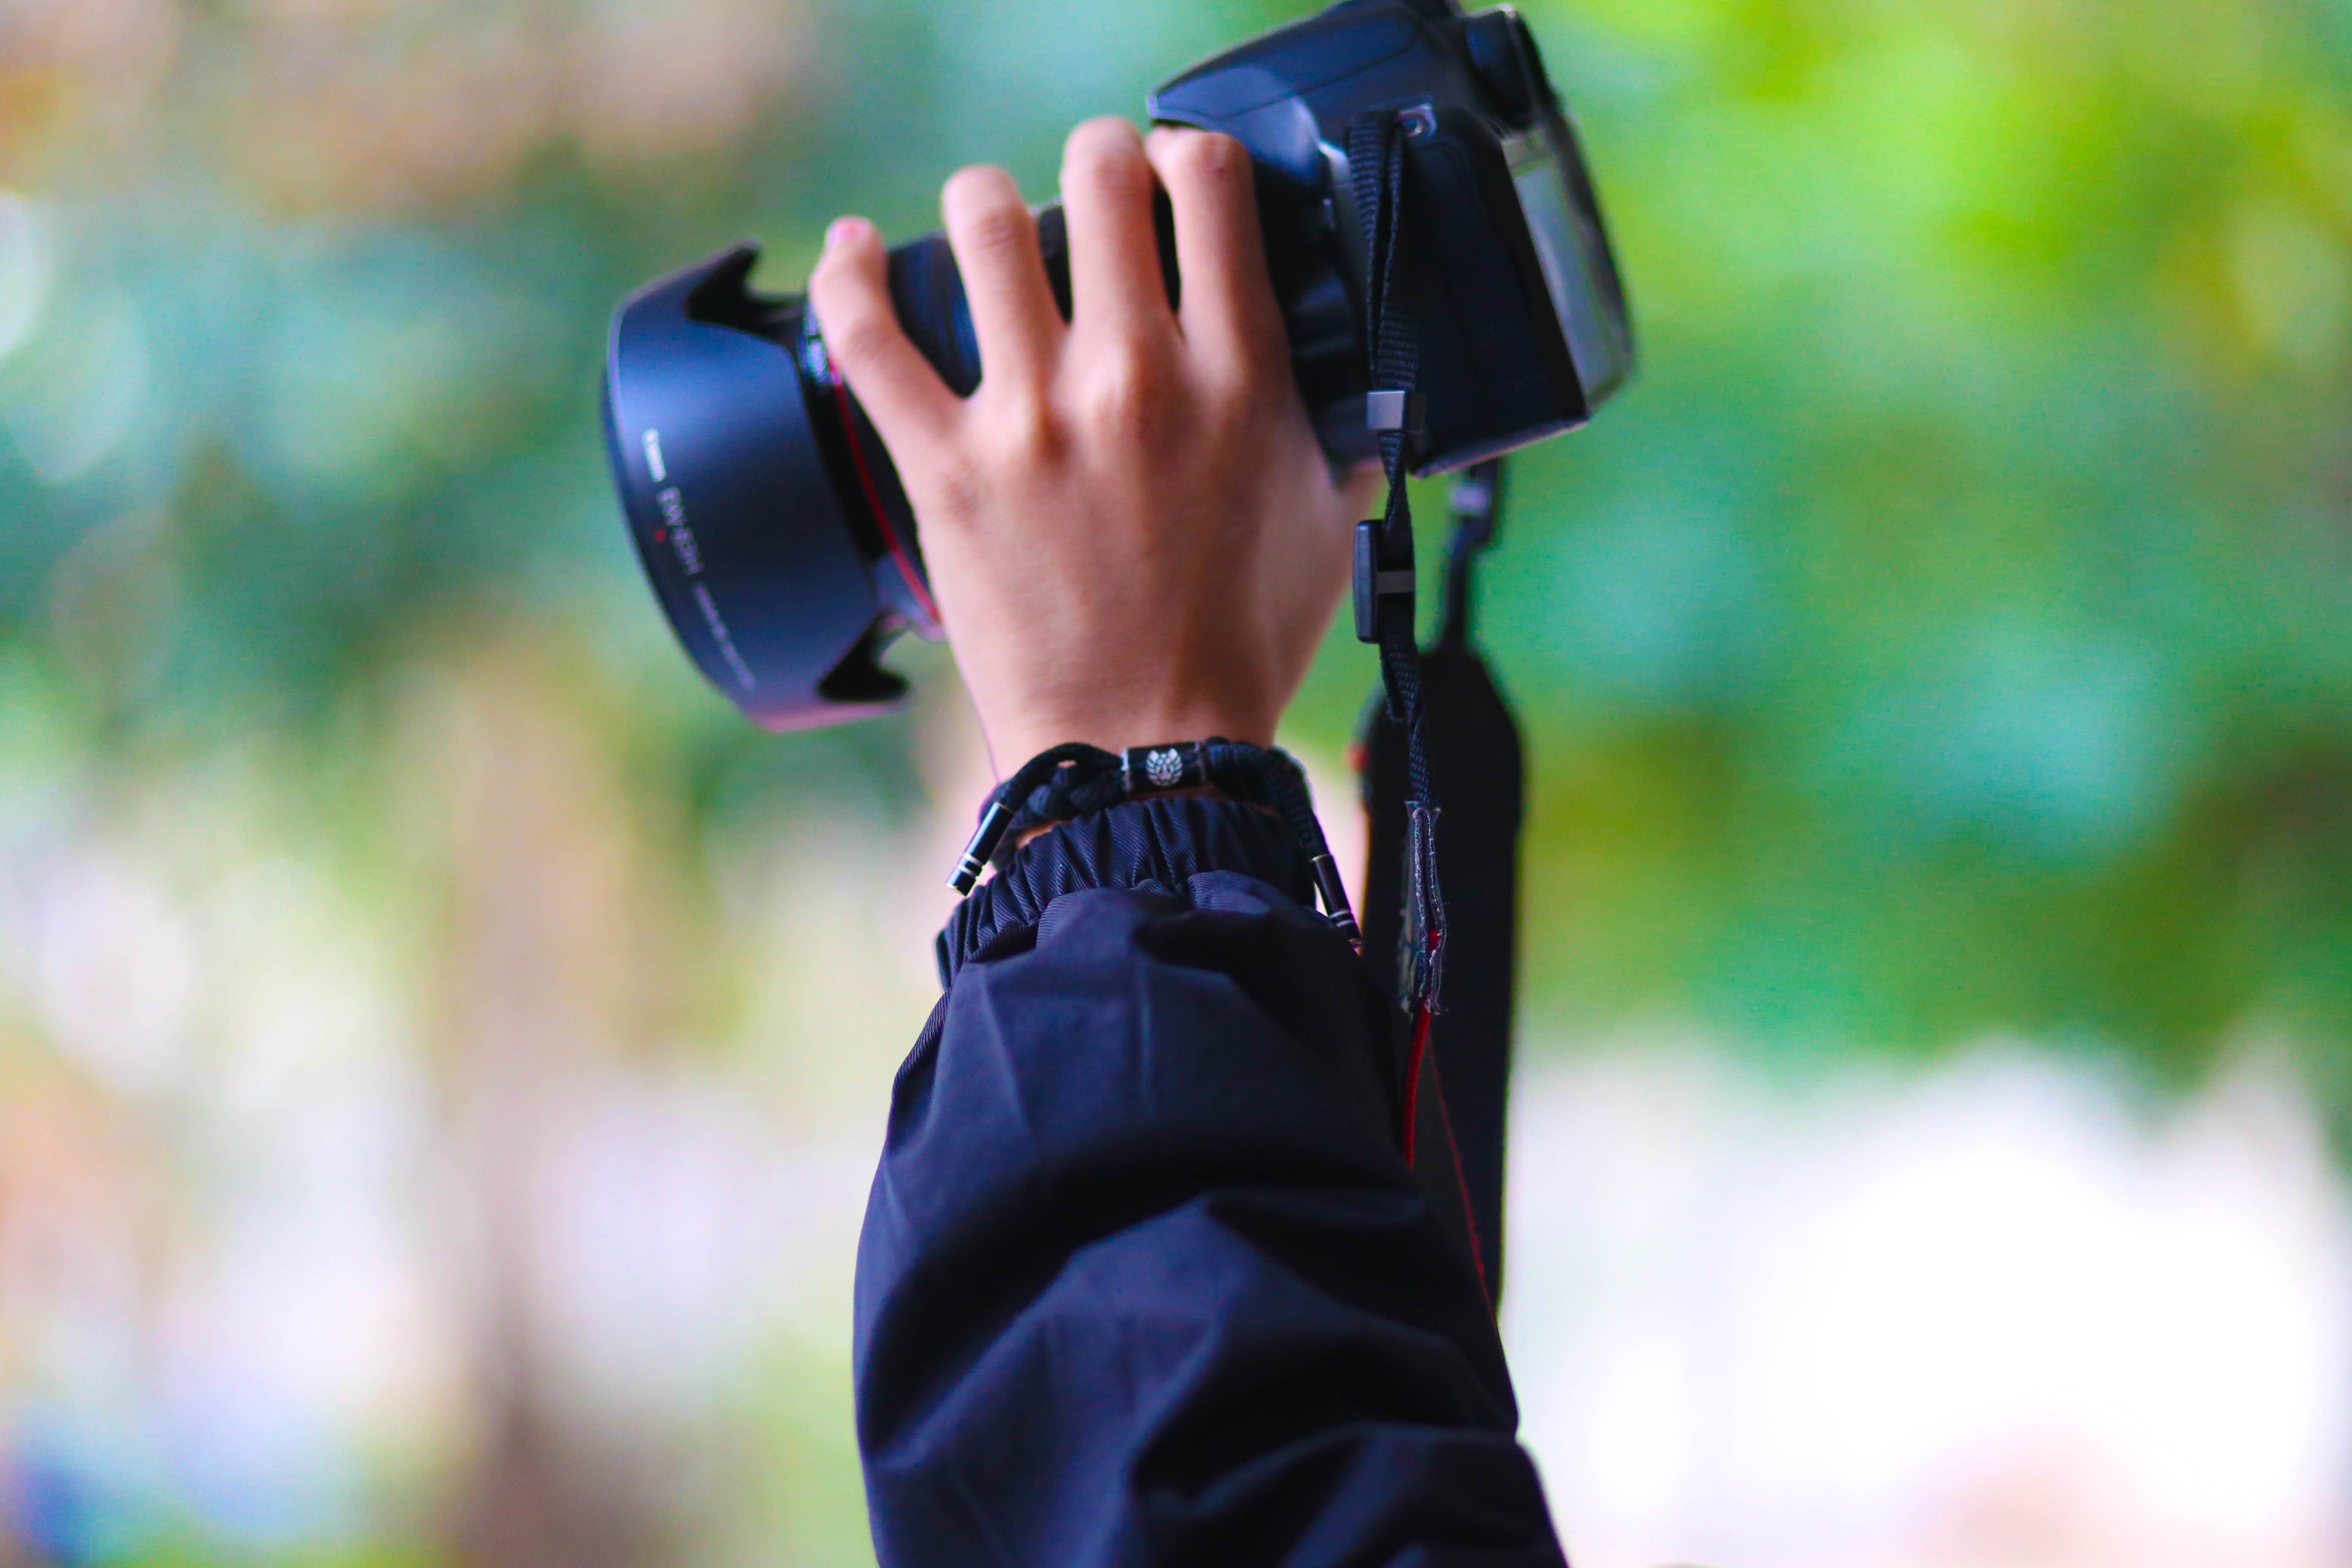
photograph, photographer, photography, cameras optics, stock photography, hand, camera accessory, videographer, camera operator, camera, single lens reflex camera